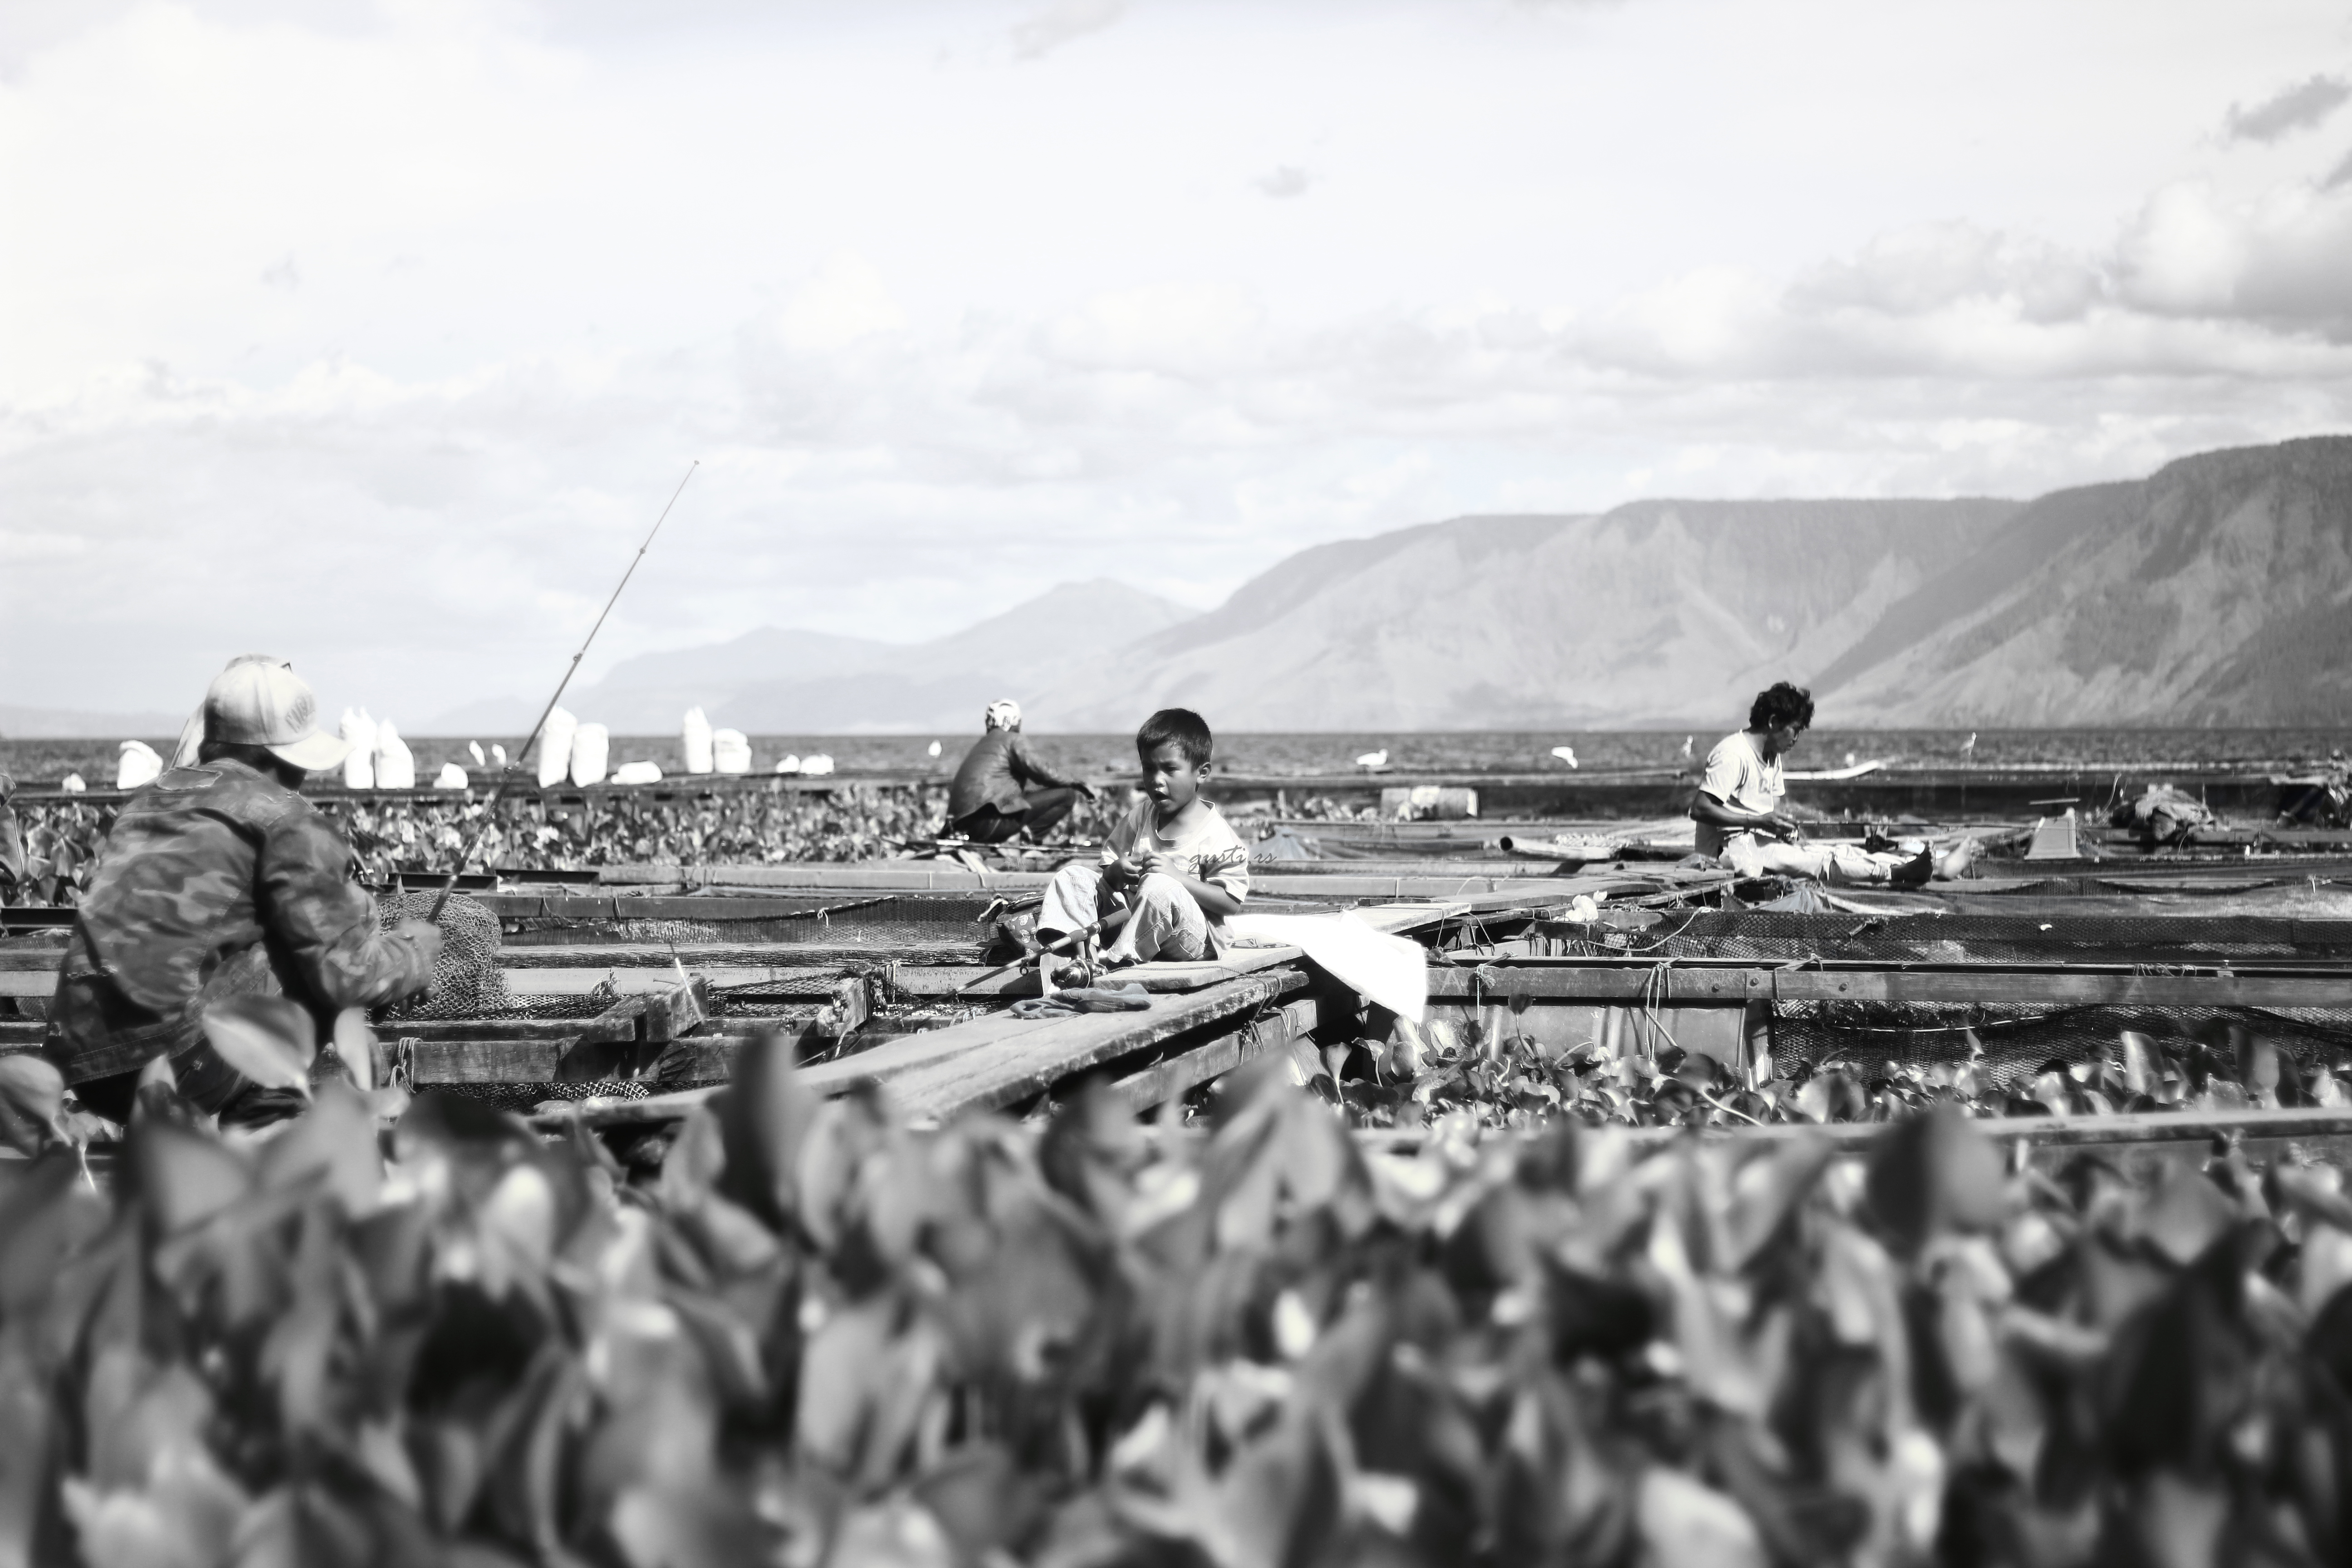
landscape, mountain, black and white, sky, monochrome, monochrome photography